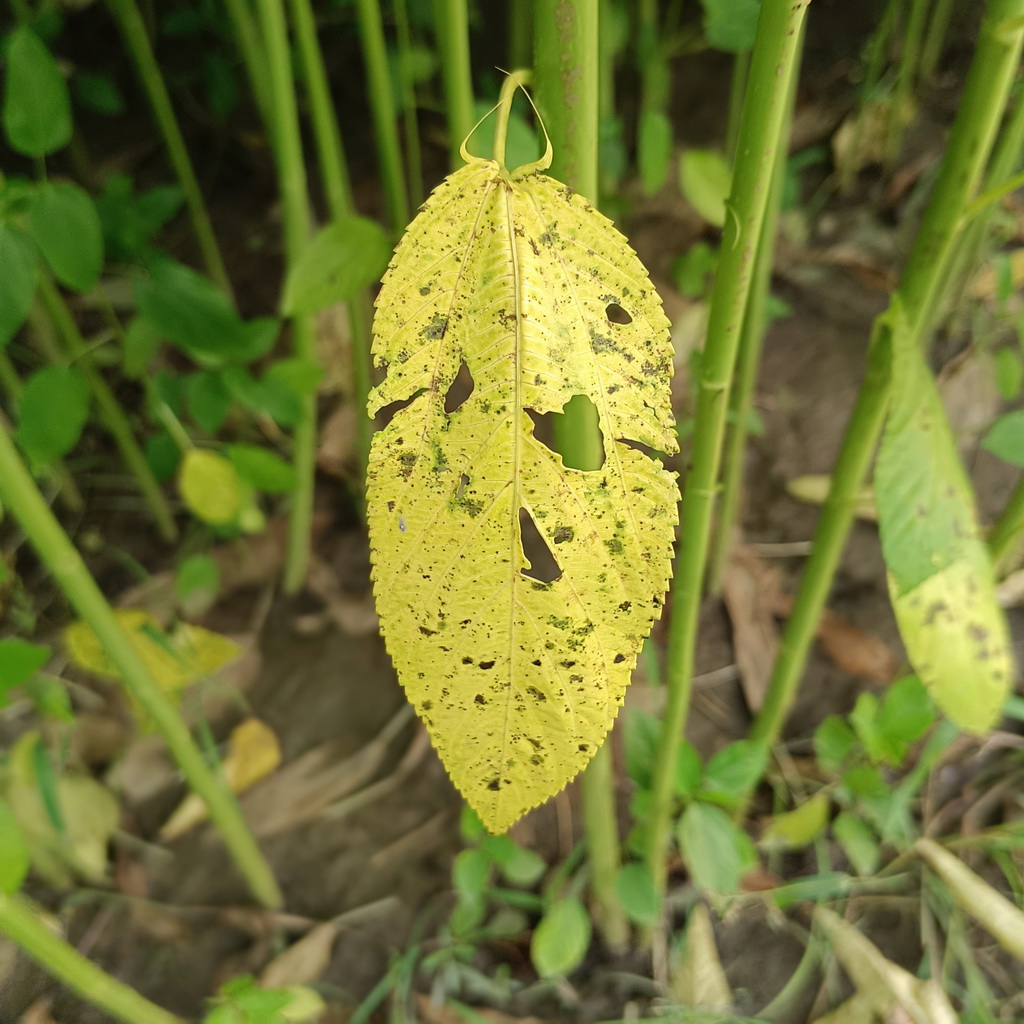
Label: Mosaic